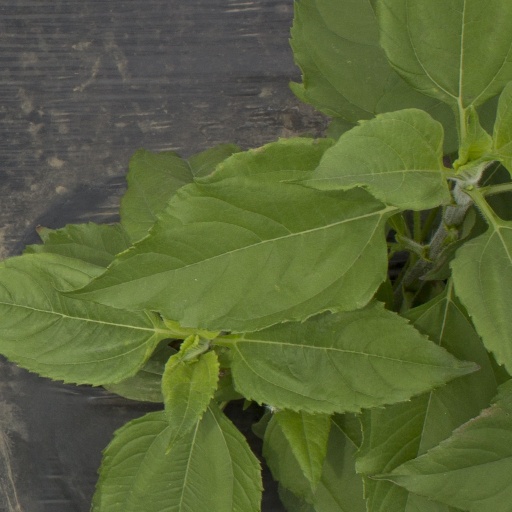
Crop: Jerusalem artichoke